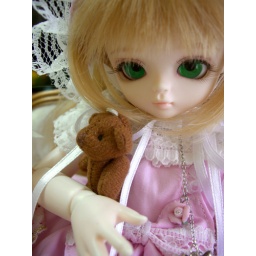
Valerie in her pink dress